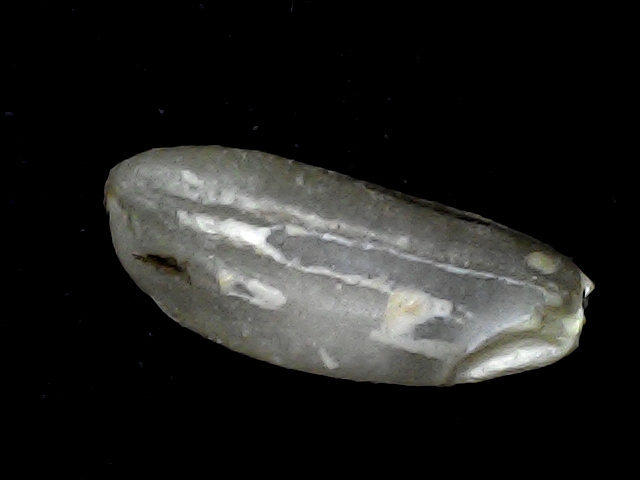
Rice variety: BD91